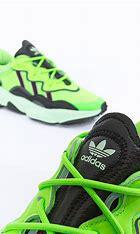
Brand: adidas
Model: originals Adidas Originals Ozweego